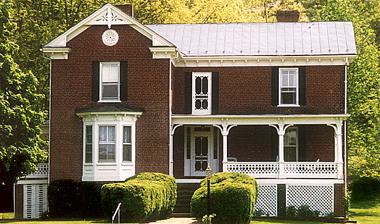
Building: Evergreen (Rocky Mount, Virginia)
Country: United States of America
Year built: 1861
Historic house in Virginia, United States United States historic place Evergreen-Callaway-Deyerle House U.S. National Register of Historic Places Virginia Landmarks Register Evergreen house in July 2013 Location 536 Coles Cr. Rd., near Rocky Mount, Virginia Coordinates 37°00′54″N 79°58′20″W / 37.01500°N 79.97222°W / 37.01500; -79.97222 Area 0 acres (0 ha) Built c. 1840 ( 1840 ) , c. 1861 Architectural style Greek Revival, Italianate NRHP reference No. 99001504 VLR No. 033-0214 Significant dates Added to NRHP December 9, 1999 Designated VLR September 15, 1999 Evergreen , also known as the Callaway-Deyerle House , is an historic home located near Rocky Mount , Franklin County, Virginia . The original section, now the rear ell, was built about 1840, is a two-story, two-bay, rectangular brick dwelling with a hipped roof in a vernacular Greek Revival style.  A two-story front section in the Italianate style was added about 1861. A side gable and wing addition was built at the same time. Also on the property are a contributing silo (c. 1861), barn (c. 1920), and tenant house (c. 1930). The silo on site is one of the earliest all brick grain silos in this part of the country. Part of the original estate was built by Benjamin Deyerle . It was listed on the National Register of Historic Places in 1999. References